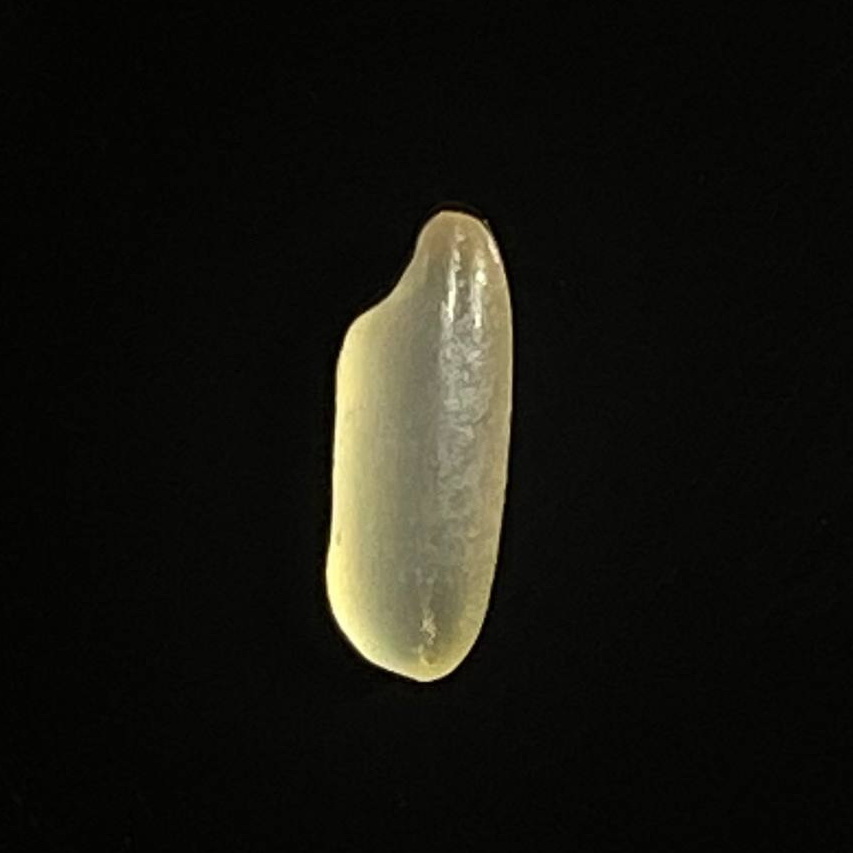
Rice variety: Shorna5